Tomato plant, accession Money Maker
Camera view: bottom (45 deg); turntable rotation: 120 degrees
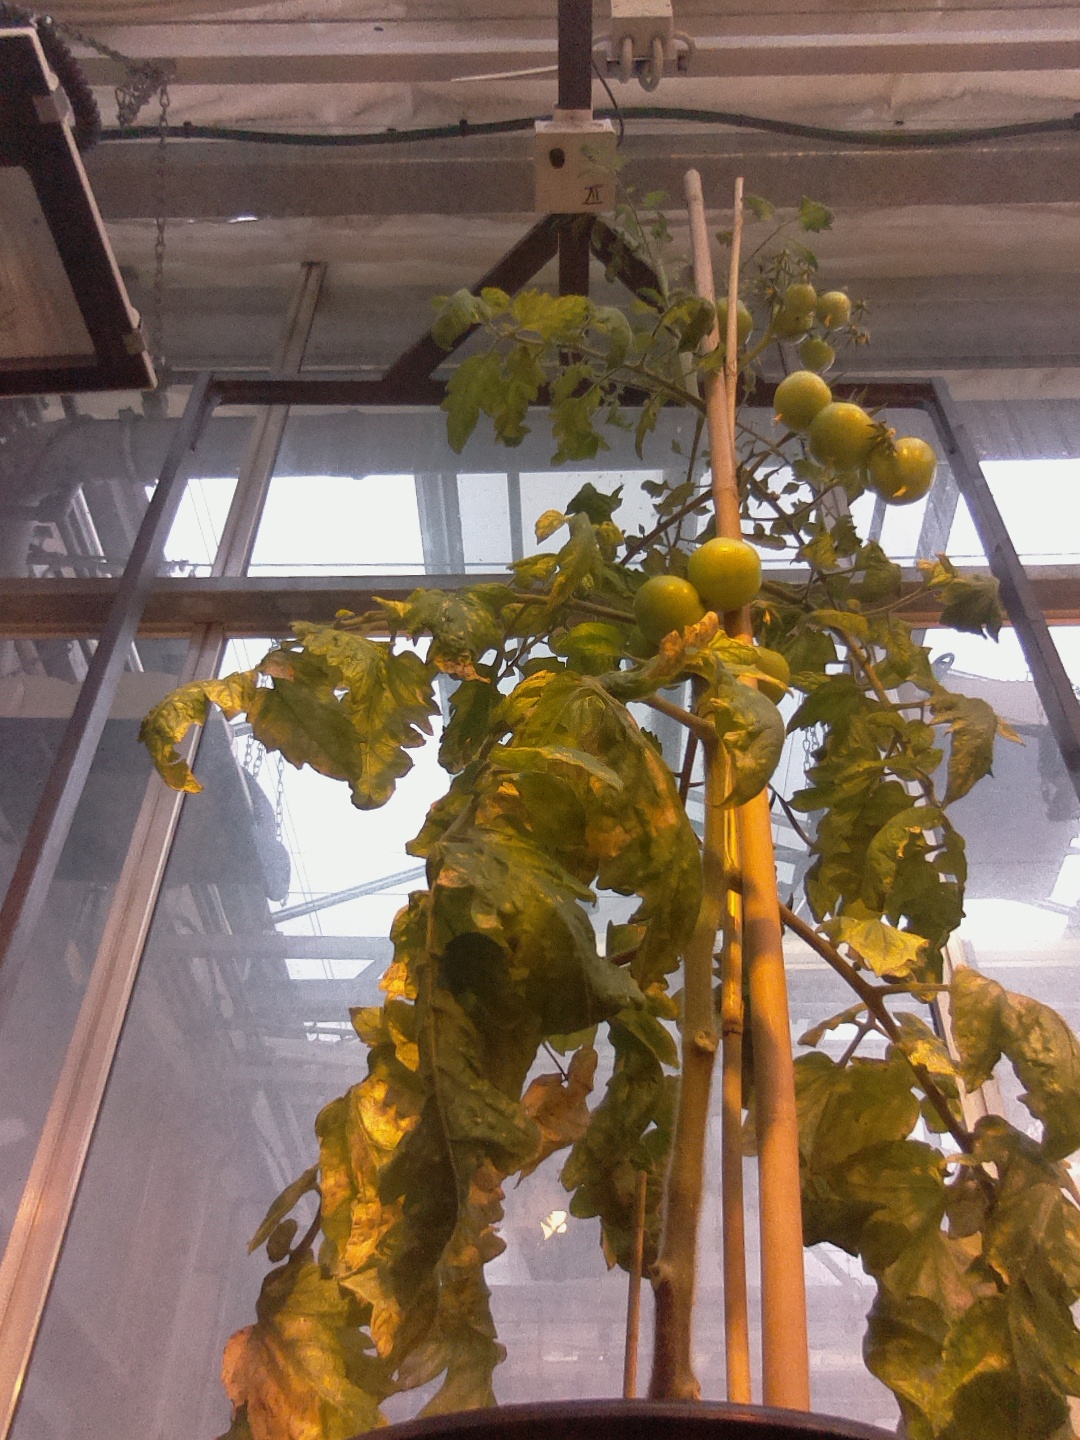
BBCH growth stage 75: 50%-60% of final fruit size